Pat Hughes (sportscaster)

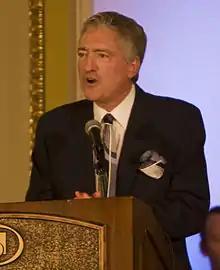
Hughes at the 2011 Cubs Convention

Vergil Patrick Hughes (born May 27, 1955) is an American sportscaster. He has been the radio play-by-play announcer for the Chicago Cubs of Major League Baseball (MLB) since 1996. The 2025 season marked the 43rd consecutive year that Hughes served as an MLB announcer.